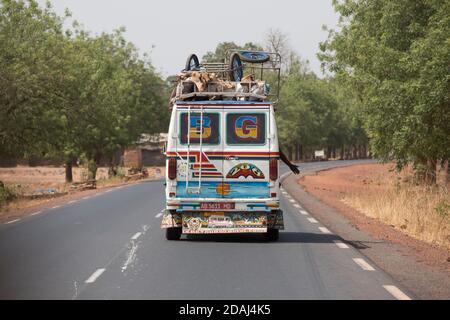
Aa, ëe, nataal bii ab benn kaar la, benn "mini-car" la. Mi ngi nekk ci tali bi di dem. Waaw ay garab yu rafet nekk ci ginnaaw tali bi. Am na ñax mu wow mu nekk ci suufu tali bi. Ëe, ëe, kaar bi nag ci ginnaawam daa weex, am na wirgo wu xonq ak bu bula. Am na ay "bagages" yu nekk ci kaw.